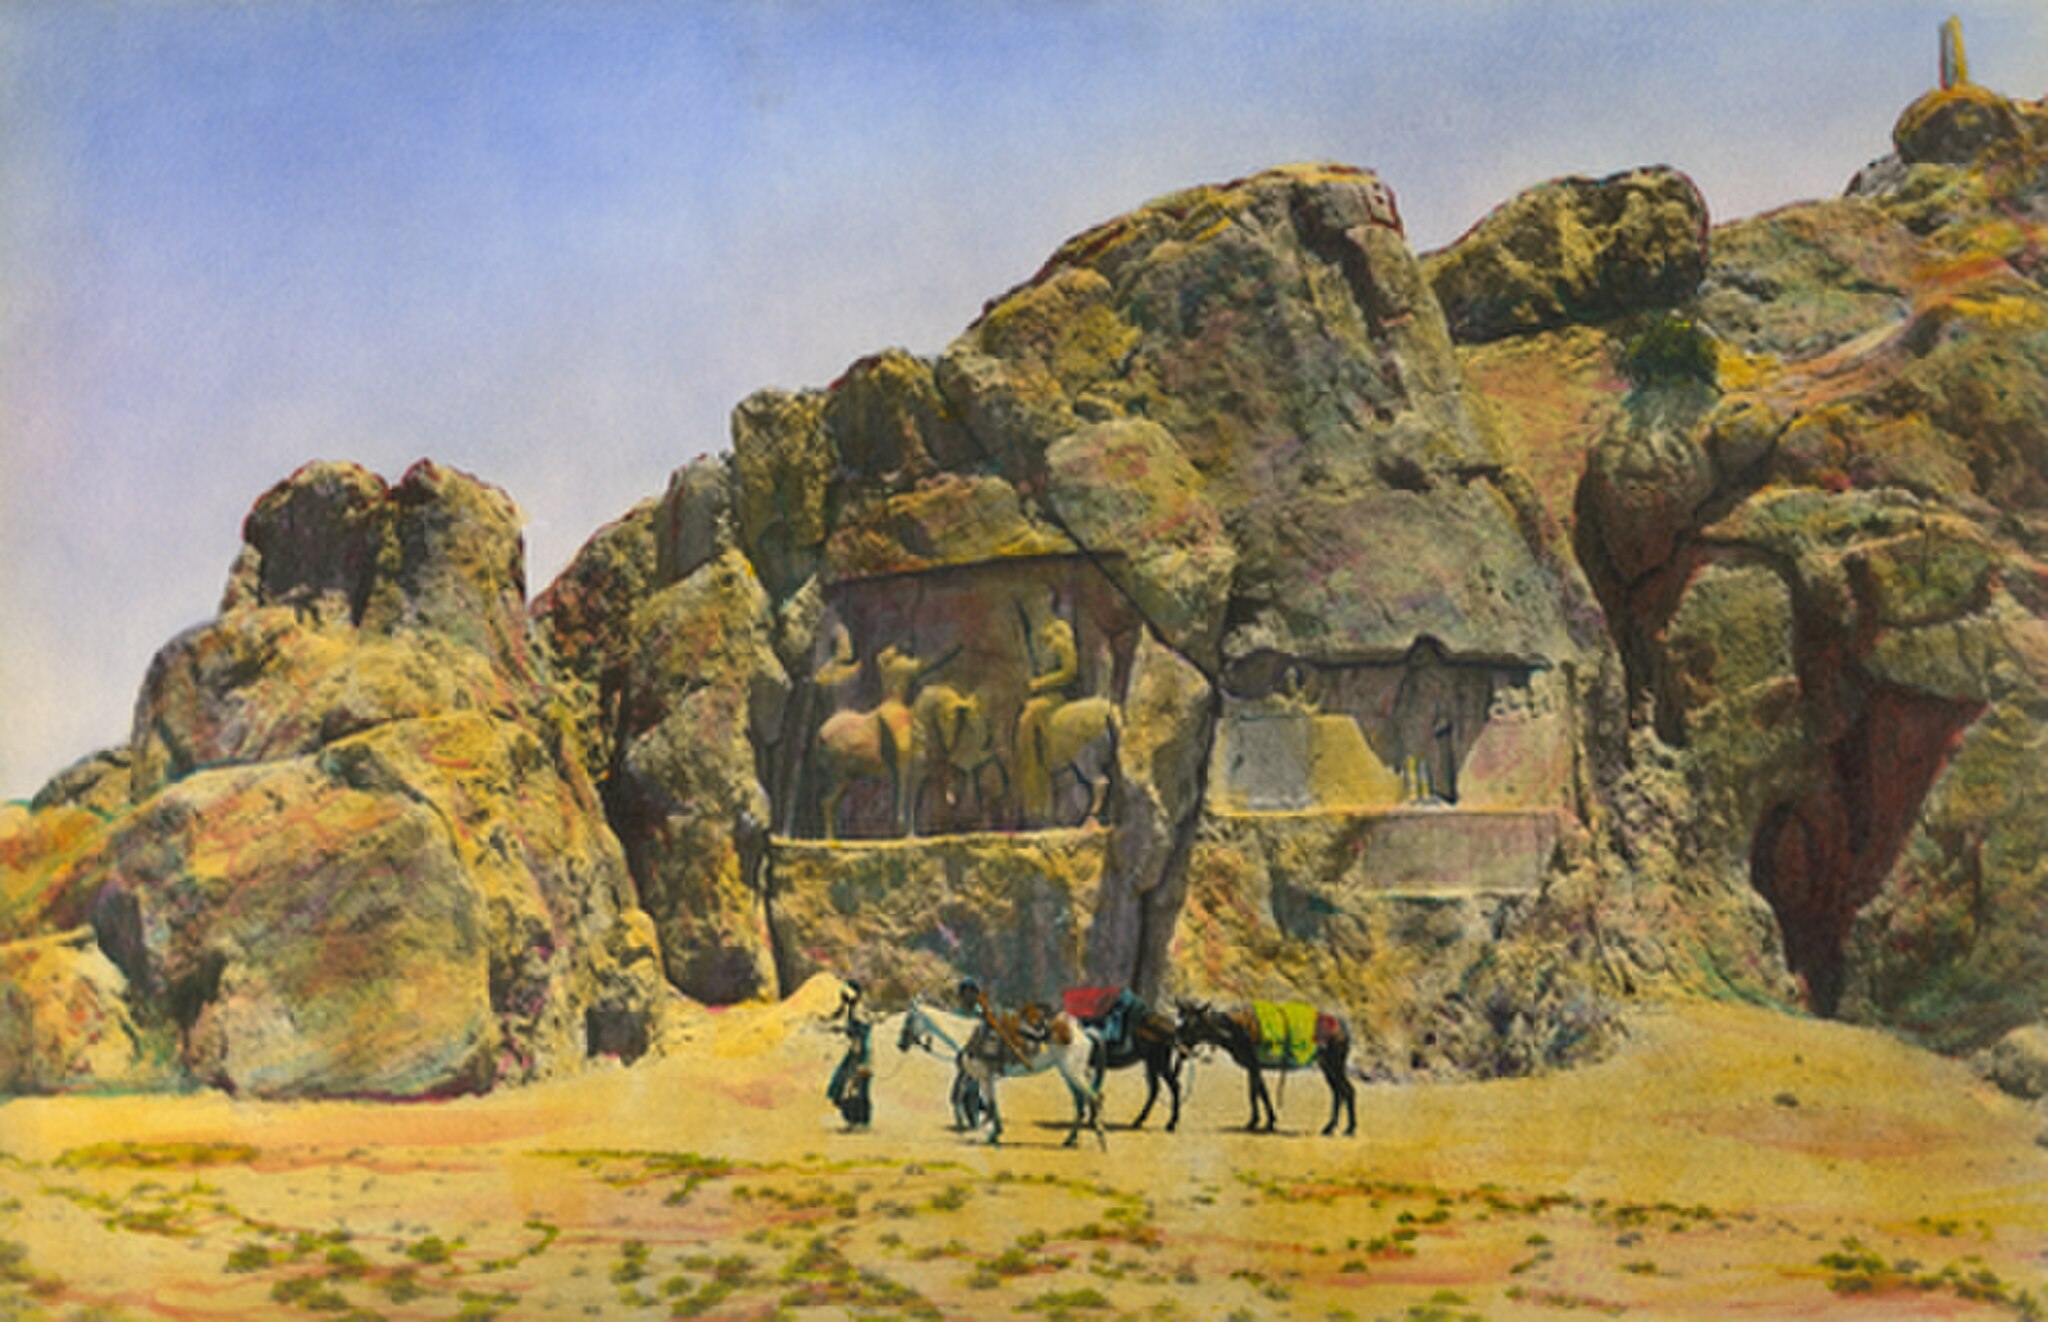
Title: Harold f Weston - Iran34
Description: Naqsh-e Rustam, Iran
Date: 1921-04
Categories: Relief of investiture of Shapur I at Naqsh-e Rajab, PD US expired, Photographs by Harold F. Weston, Sixteen Pages of Illustrations in Full Color (National Geographic Magazine, April 1921)